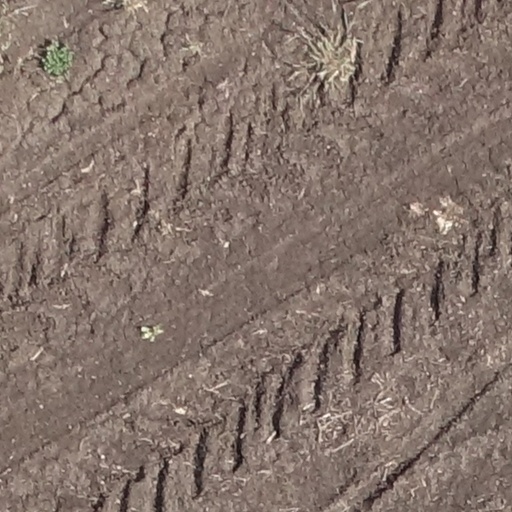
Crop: sorghum